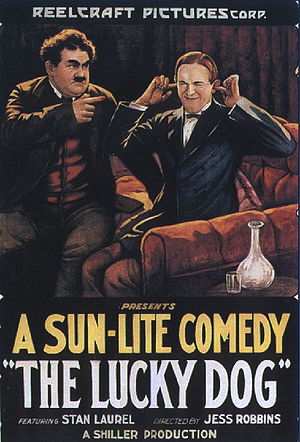
Gøg og Gokke / Laurel og Hardy som Gøg og Gokke / Parrets stil
Plakat for The Lucky Dog med Hardy og Laurel. Det er dog kun Laurel, som er nævnt nederst.
"Gøg og Gokke var et komikerpar, som dukkede frem i stumfilmens dage i Hollywood i 1920'erne. Parret bestod af Gøg, den tynde englænder Stan Laurel, og Gokke, den tykke amerikaner Oliver Hardy. Fra slutningen af 1920'erne frem til midten af 1940'erne var de berømte for deres slapstick-komik, hvor Gøg spillede rollen som den kluntede og barnlige bangebuks, over for Gokkes rolle som opblæst, selvsikker bølle. Komikerparrets kendingsmelodi, kendt som ""The Cuckoo Song"", ""Ku-Ku"" eller ""The Dance of the Cuckoos"", blev altid spillet til rulleteksterne i begyndelsen af deres film. Kendingsmelodien er et af parrets vigtige kendemærker, sammen med deres bowlerhatte.